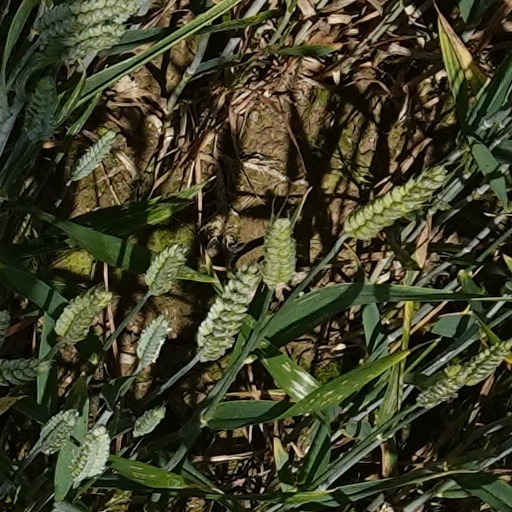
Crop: wheat